L. Wolfe Gilbert

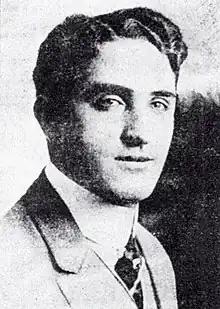
Gilbert in 1915

Louis Wolfe Gilbert (August 31, 1886 – July 12, 1970) was a Russian-born American songwriter of Tin Pan Alley. He is best remembered as the lyricist for "Ramona" (1928), the first movie theme song ever written.